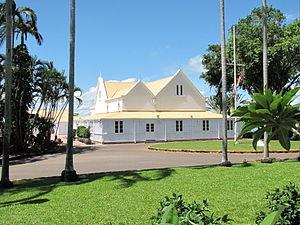
Le Territoire du Nord est un territoire d'Australie. Il occupe une partie importante du centre et du Nord de l'île principale. Malgré sa grande taille, la troisième plus grande subdivision australienne, il est le moins peuplé avec 228 833 habitants.